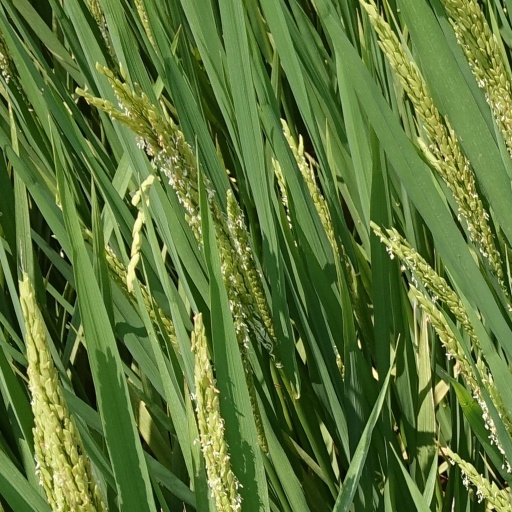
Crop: rice